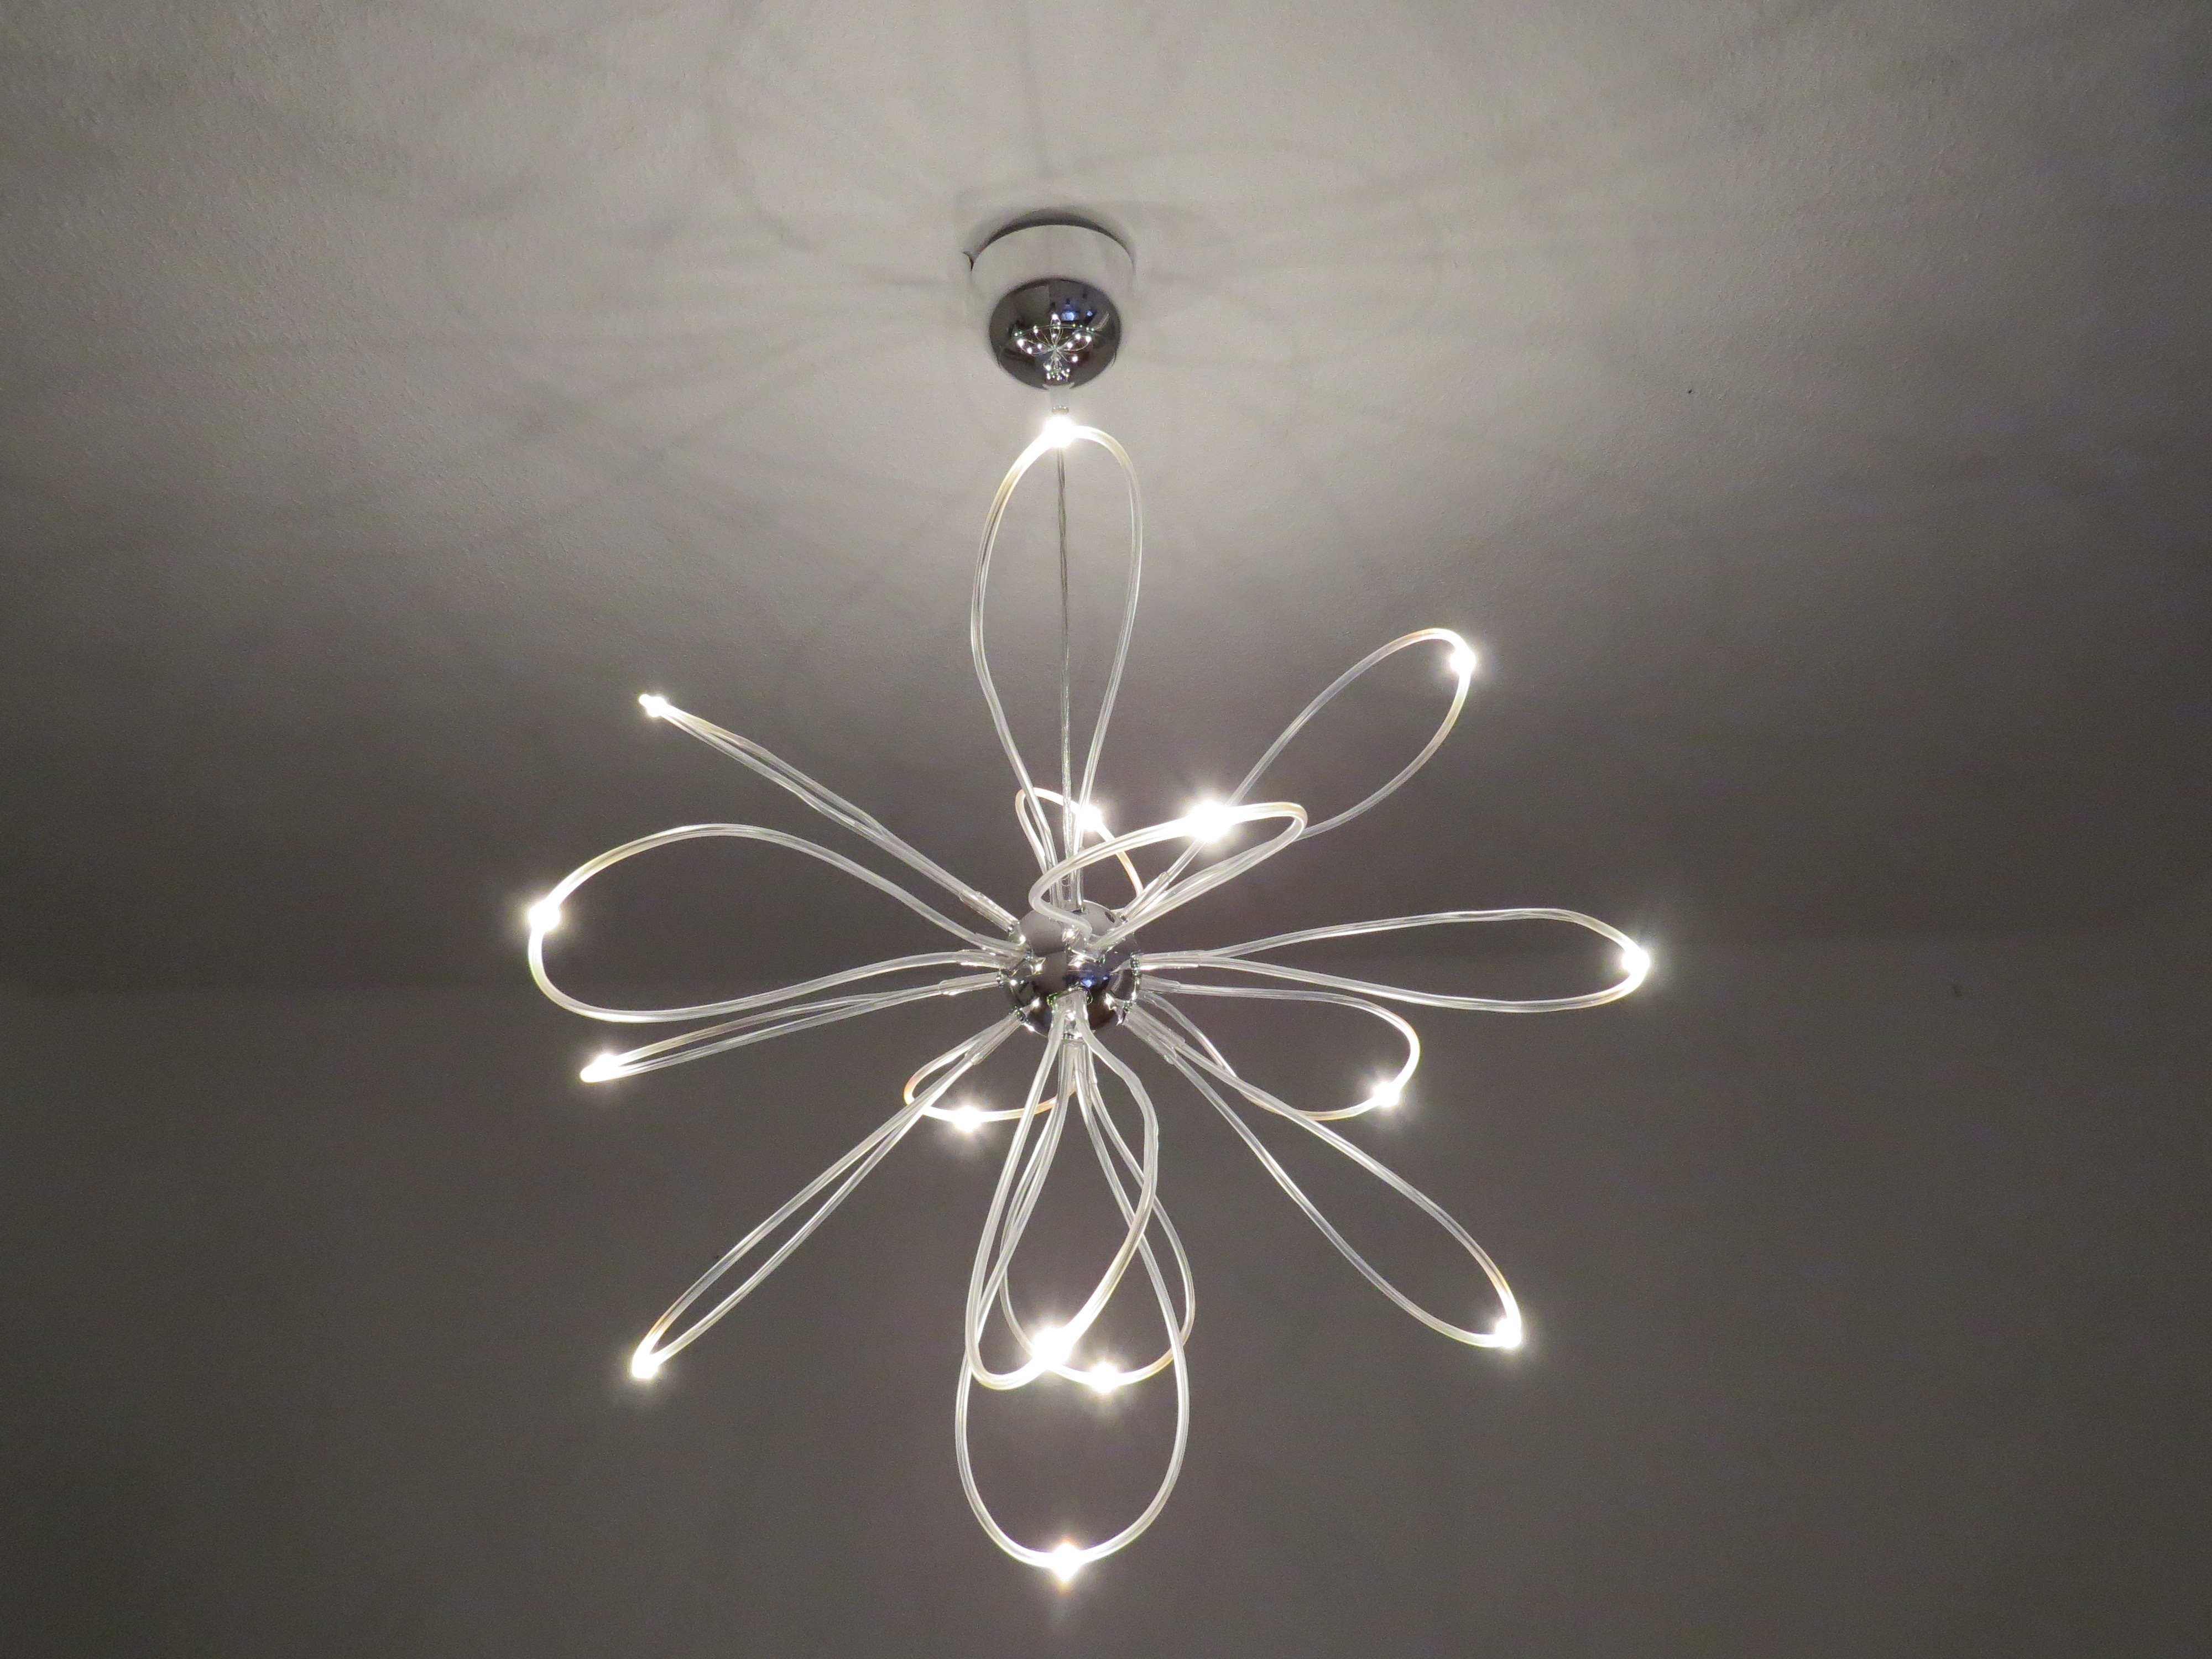
branch, rope, light, petal, ceiling, lamp, lighting, modern, circle, light fixture, hose, led, chandelier, ceiling lamp, diodes, ceiling lighting, led lamp, led tube